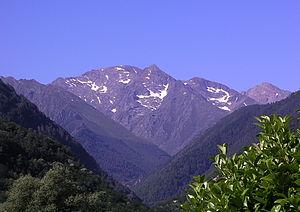
Le Pic de Montcalm vu de la vallée de Vicdessos (lacet de la route de Vicdessos à Suc-et-Sentenac). Au dernier plan, de gauche à droite
Le pic du Montcalm est un sommet des Pyrénées françaises culminant à 3 077 mètres et situé sur la commune d'Auzat dans le département de l'Ariège en région Occitanie.